Giovanni Filippo Apolloni

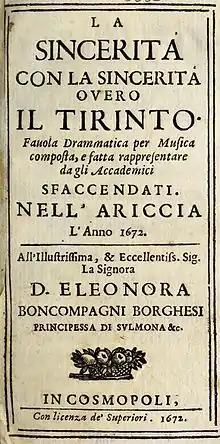
Title page of Apolloni's libretto for "Il Tirinto", composed by Bernardo Pasquini and first performed in 1672

Apolloni was born in Arezzo to a family prominent in the city's history. Little is known about his early life, but according to Carolyn Gianturco in her biography of Alessandro Stradella, Apolloni had been a mercenary before turning to poetry. In the 1640s he was a member of Accademia dei Percossi in Florence. Founded by Salvator Rosa, its members were composed of the intellectual and artistic elite of the city and included Giacinto Andrea Cicognini, Antonio Cesti, Antonio Abati, and Lorenzo Lippi. In 1653, on the recommendation of Rosa's patron Cardinal Giancarlo de' Medici, Apolloni was appointed court poet to Ferdinand Charles, Archduke of Austria at Innsbruck. There he produced the libretti for three works by Antonio Cesti: the operas "L'Argia" (1655) and "La Dori" (1657) and the courtly entertainment "Mars und Adonis" (1655). Both "L'Argia" and "Mars und Adonis" were performed during the week-long celebrations in November 1655 welcoming Queen Christina of Sweden on her journey to Rome. For Cesti's opera "Orontea", performed in Innsbruck in 1656, Apolloni revised the original libretto by Cicognini and wrote a new prologue involving a debate between Philosophy and Love.